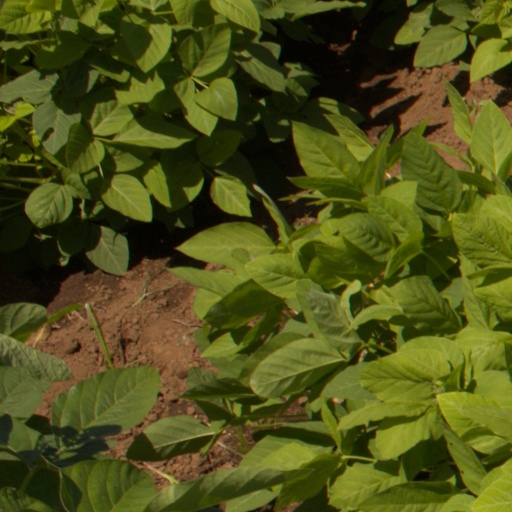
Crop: soybean